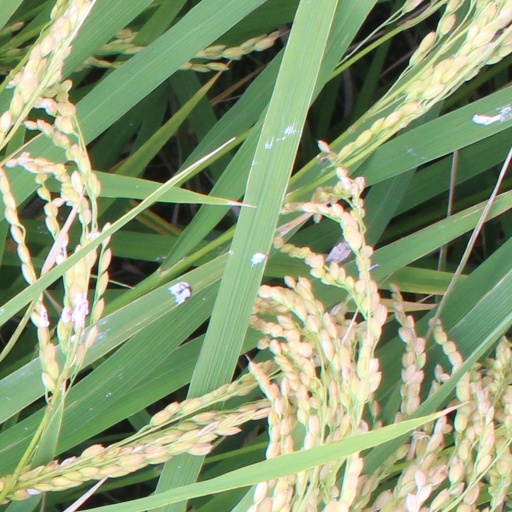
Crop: rice